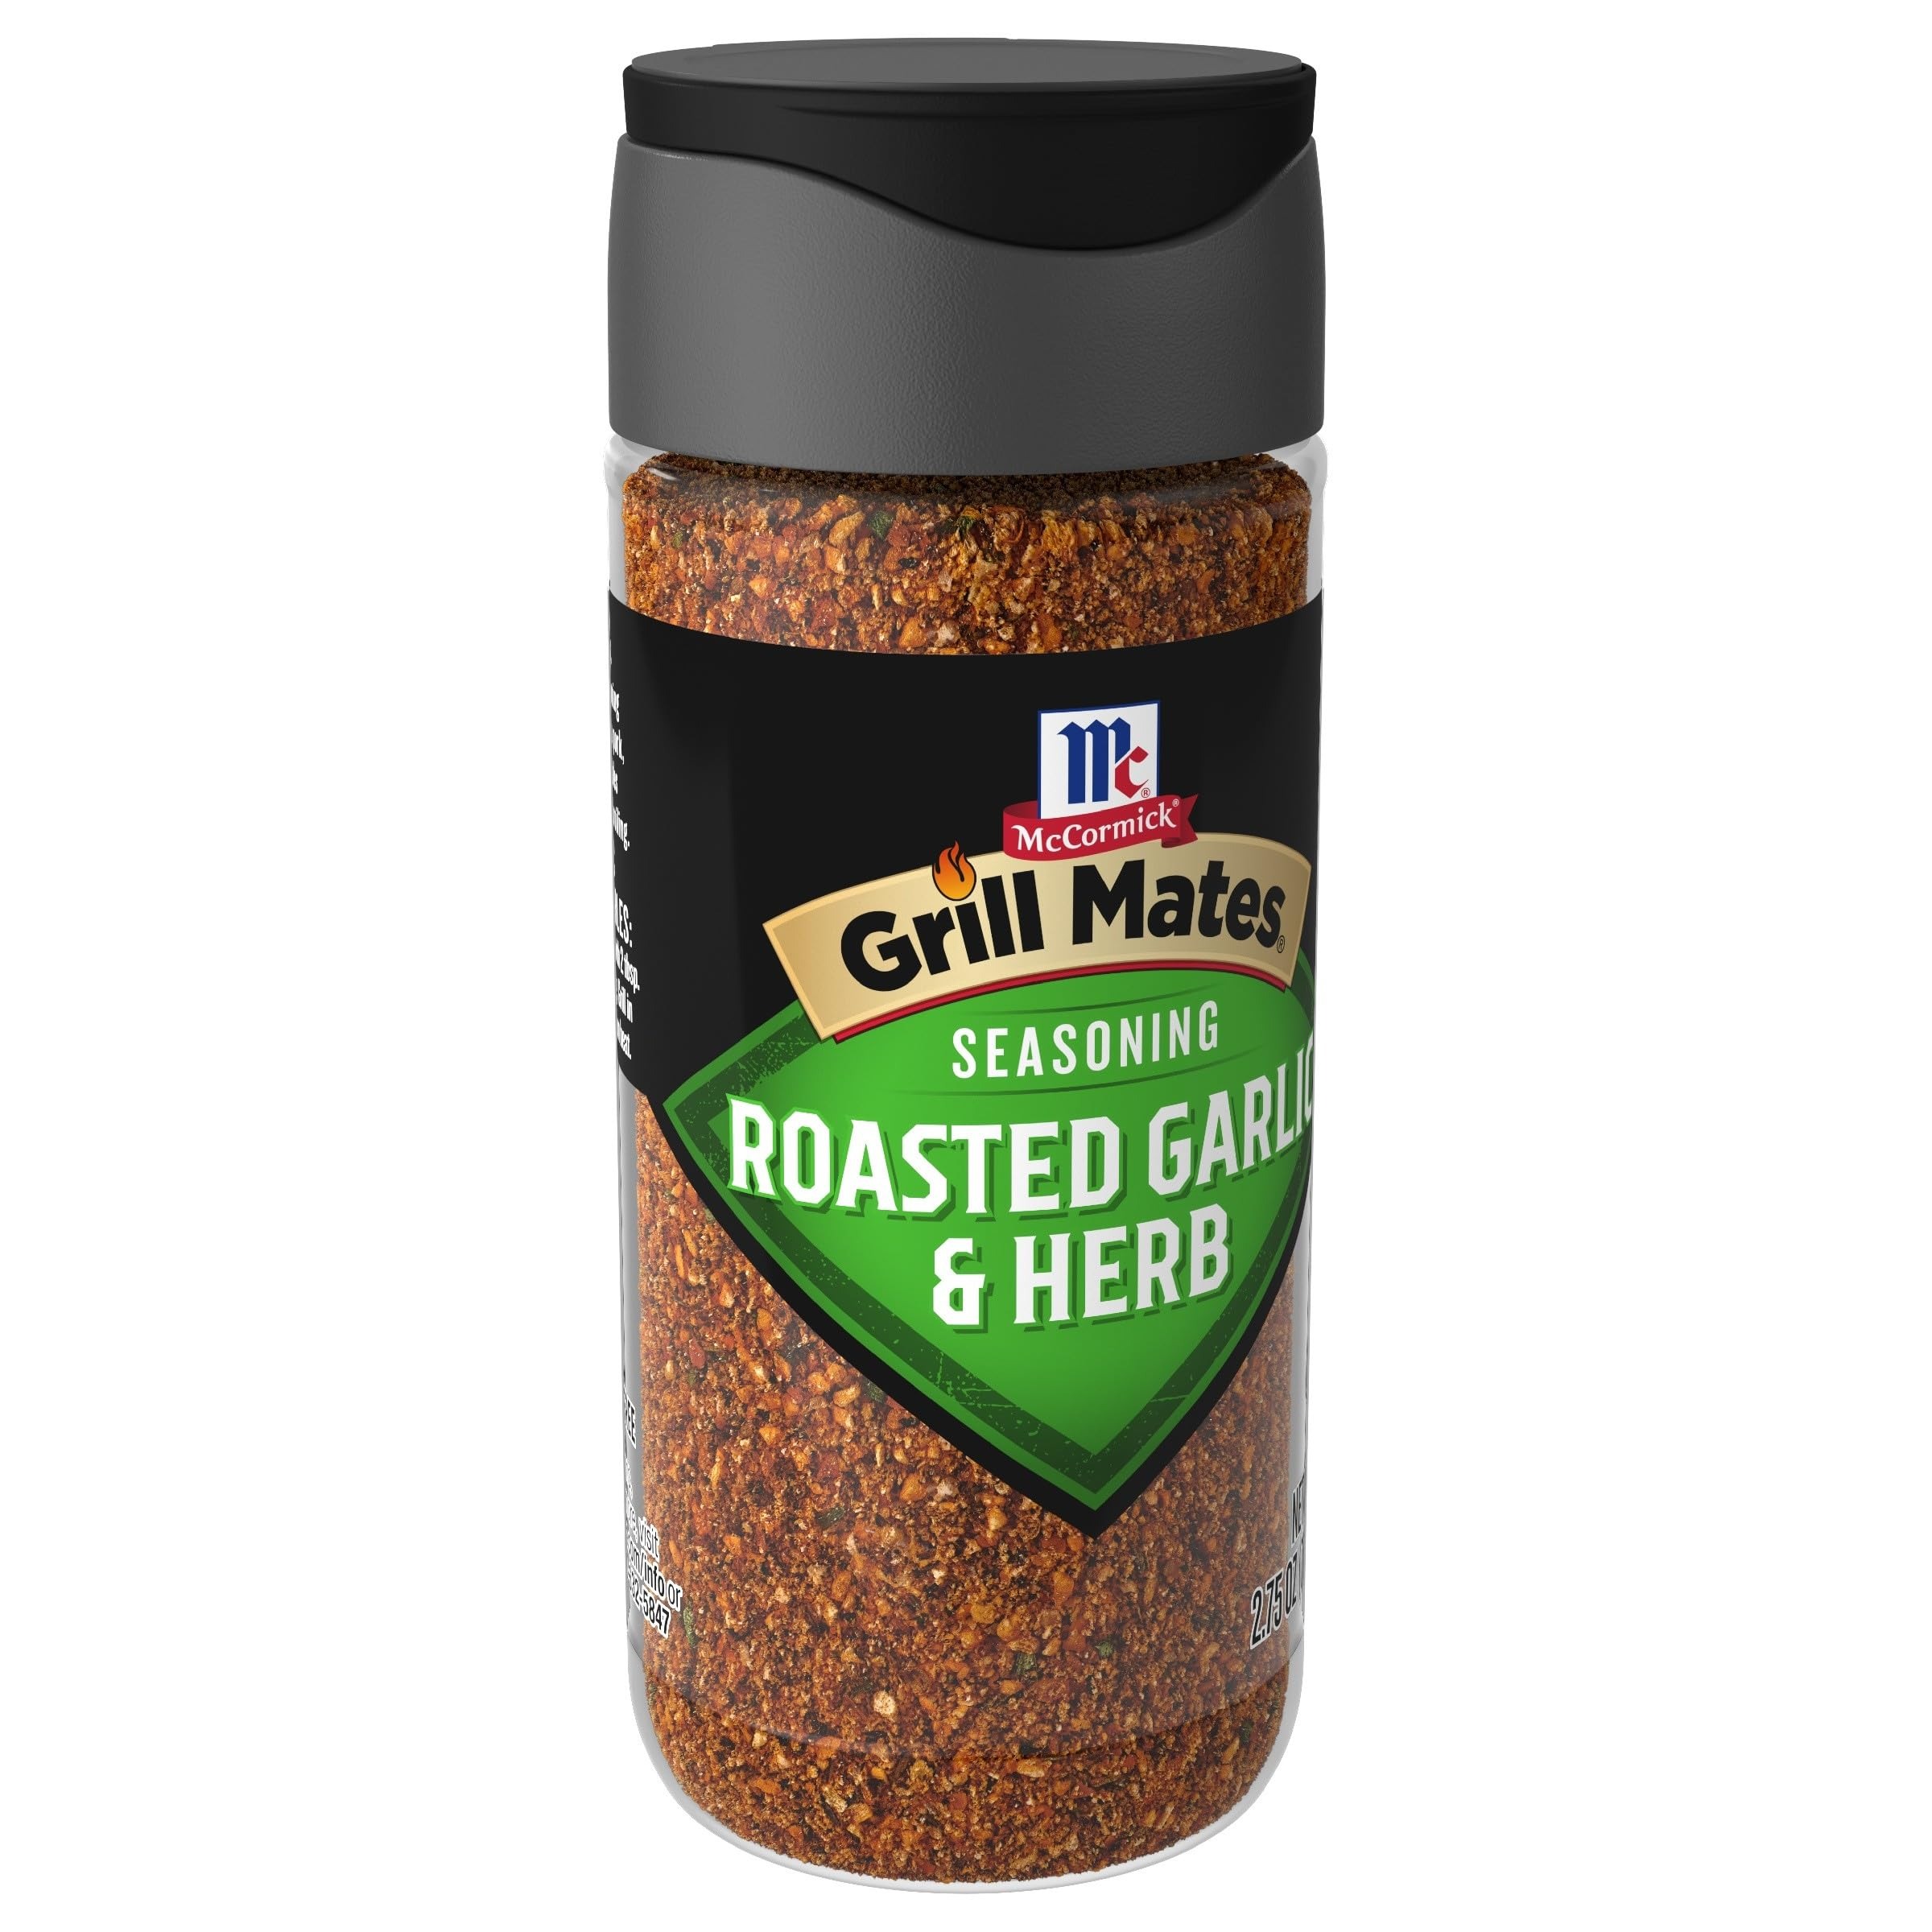
Item Name: McCormick Grill Mates Roasted Garlic & Herb Seasoning, 2.75 oz (Pack of 6)
Bullet Point 1: Epic blend of onion, parsley, black pepper, coriander and roasted garlic
Bullet Point 2: Easy-to-shake-or-sprinkle bottle
Value: 16.5
Unit: Ounce

Price: 2.215